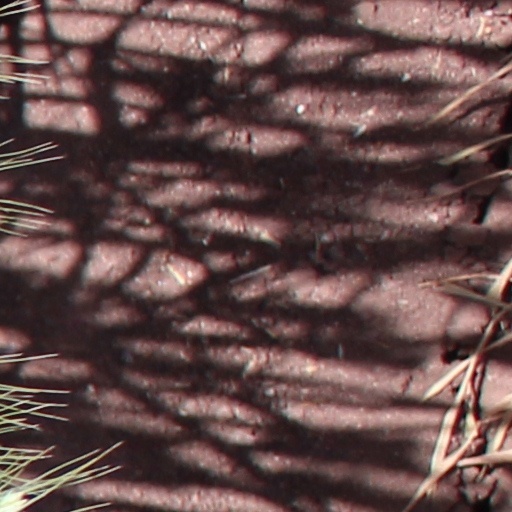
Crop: wheat